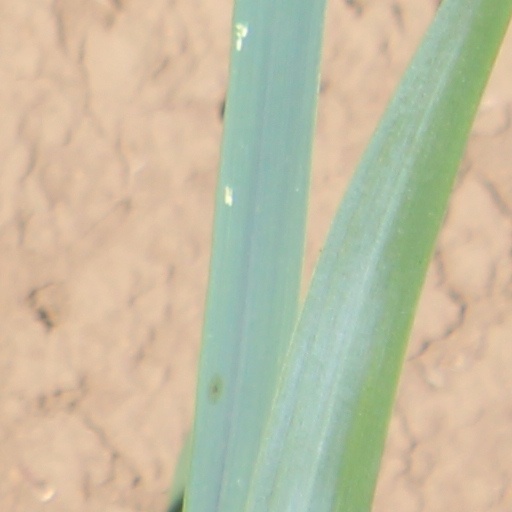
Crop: wheat